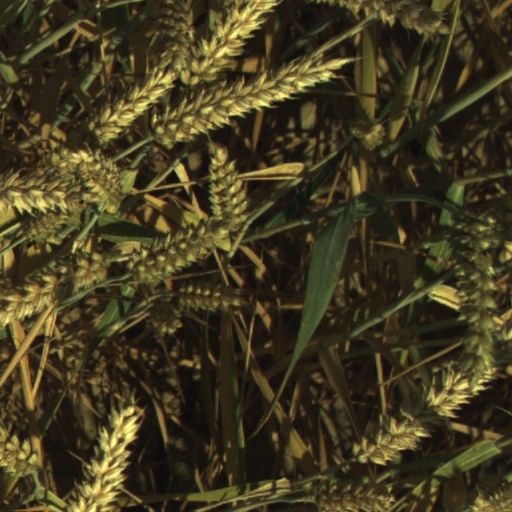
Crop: wheat